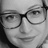
Emotion: happy